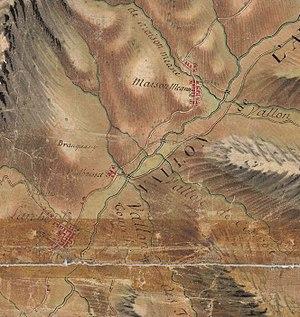
carte de Bourcet numérisé Paris, Nicolas-Alexandre et Olivier-Joseph, Extrait réduc JPG 30% Antoine-H
Larche est une ancienne commune française frontalière de l'Italie, située dans le département des Alpes-de-Haute-Provence en région Provence-Alpes-Côte d'Azur, devenue, le 1ᵉʳ janvier 2016, une commune déléguée de la commune nouvelle de Val-d'Oronaye.